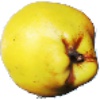
Label: quince